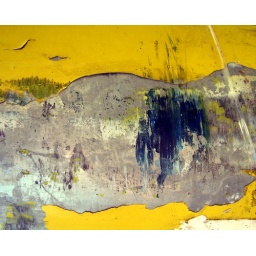
blue crab scurries over reclining nude at the beach